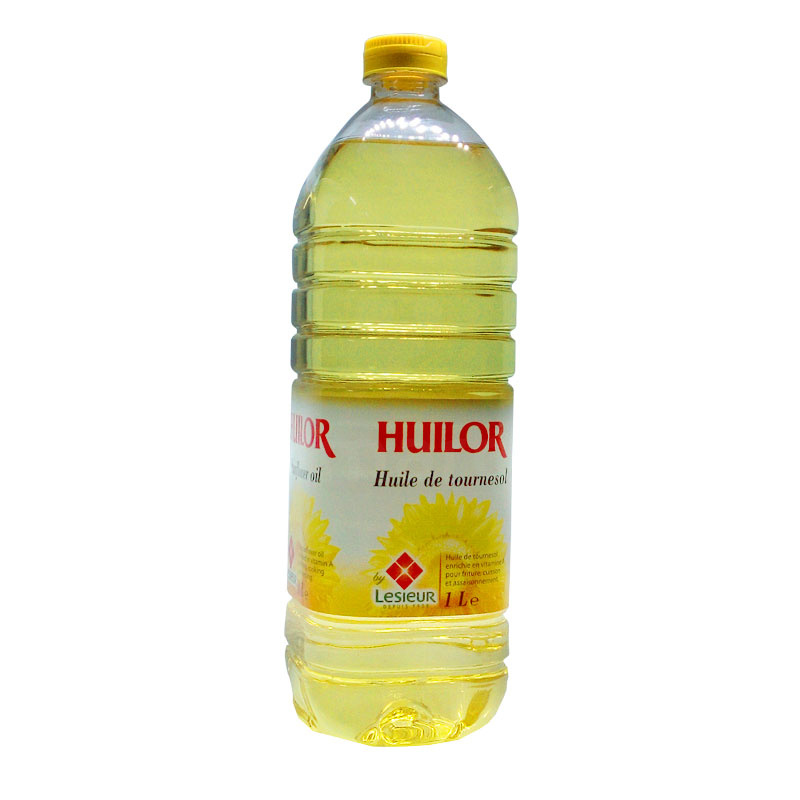
Label: plastic